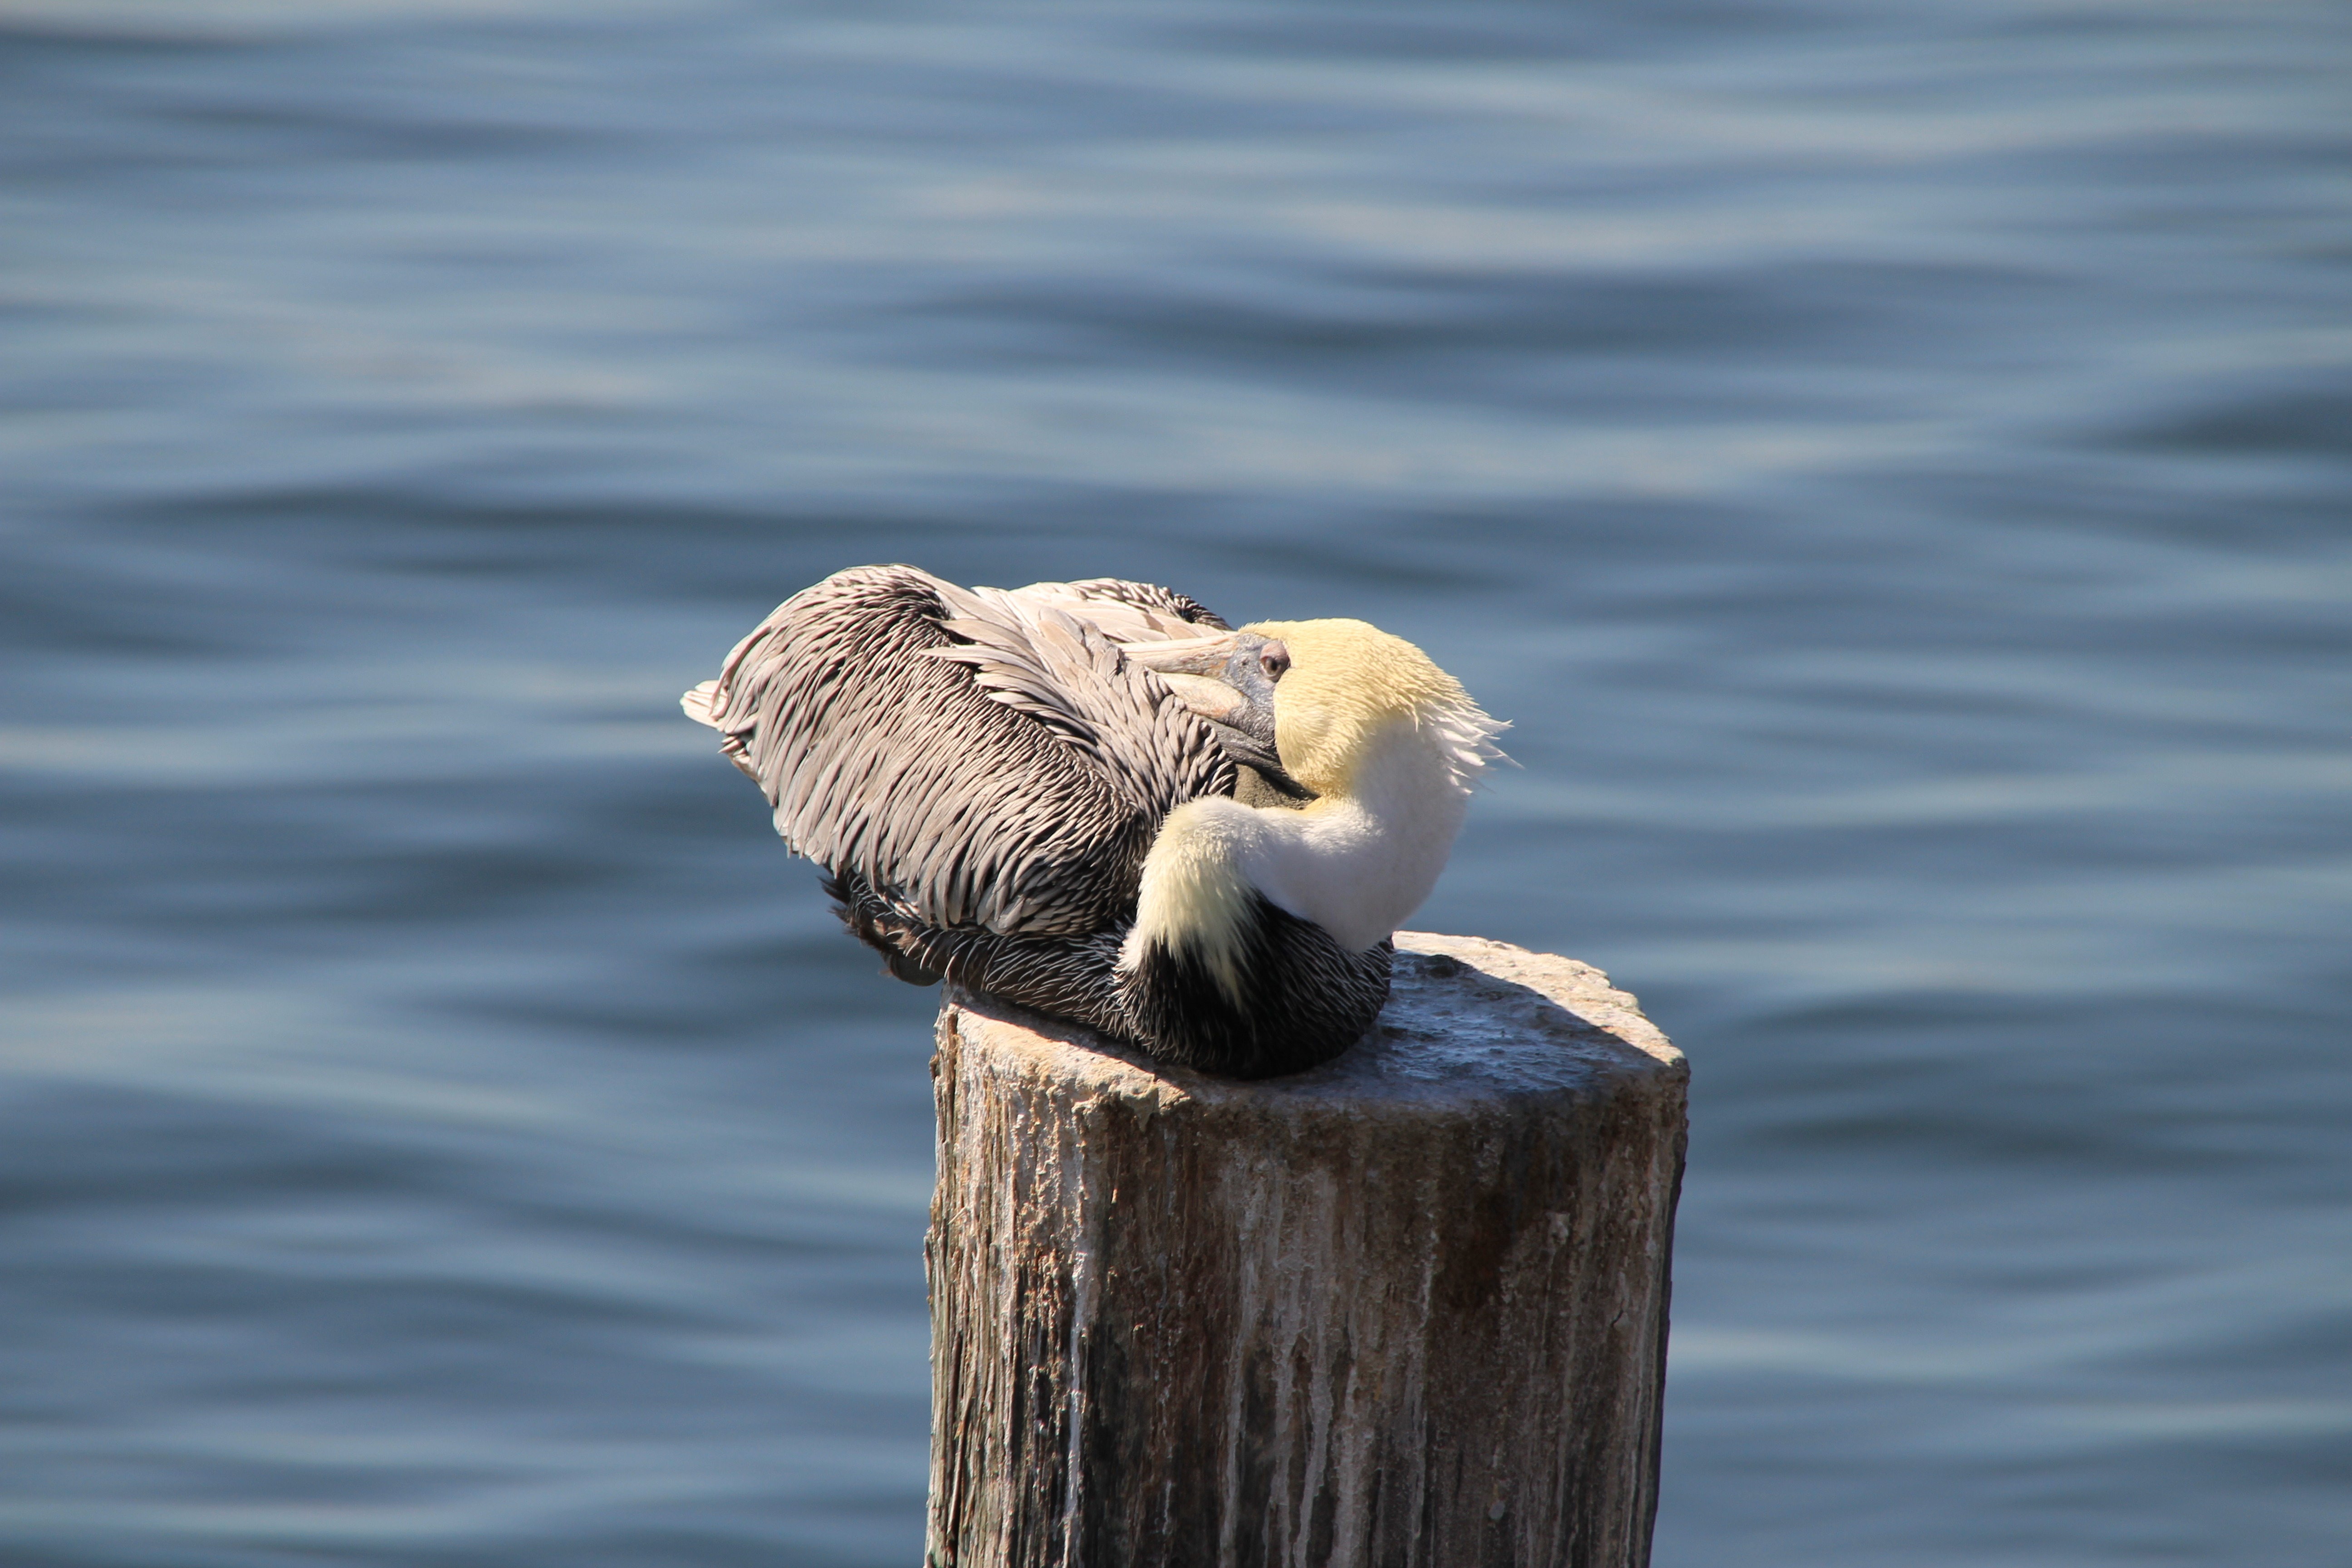
sea, water, ocean, bird, wing, pelican, pier, seabird, wildlife, beak, fauna, vertebrate, pelikan, water bird, florida, sea birds